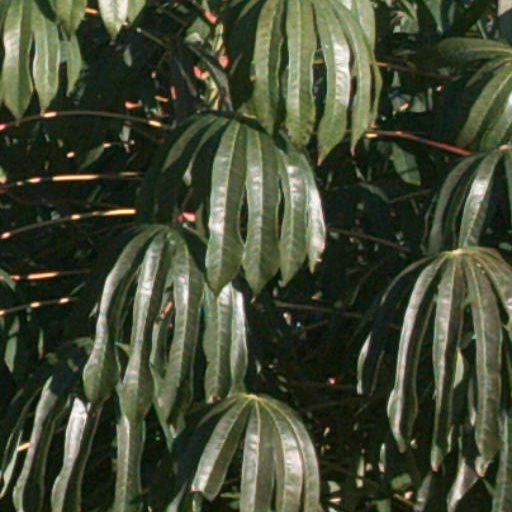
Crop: cassava